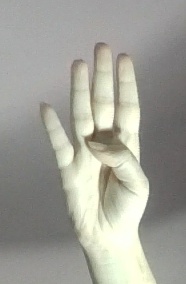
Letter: kaaf